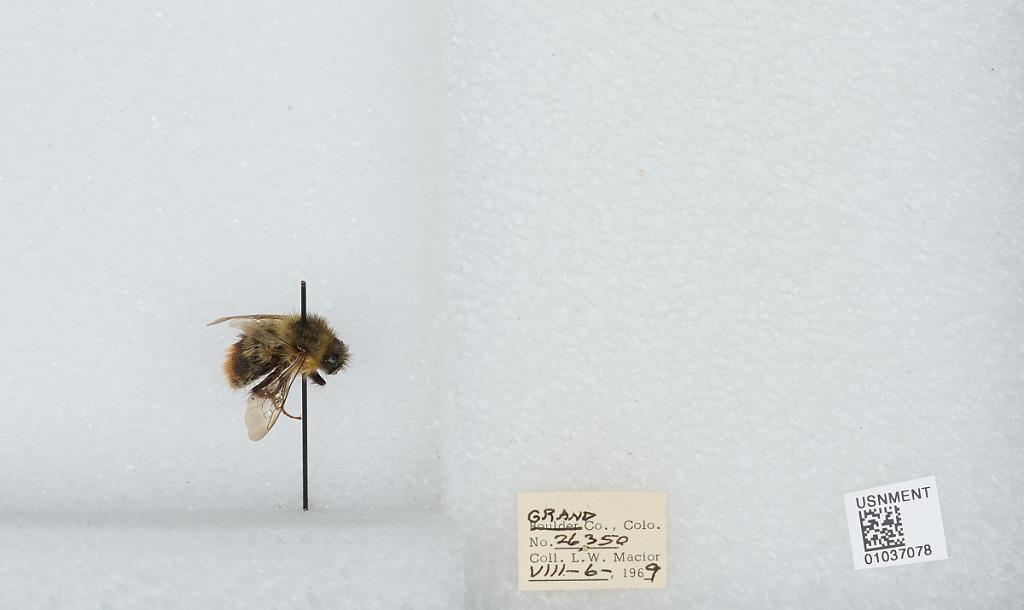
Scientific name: Bombus (Pyrobombus) mixtus Cresson
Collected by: L. Macior
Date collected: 1969-8-6
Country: United States
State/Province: Colorado
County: Grand
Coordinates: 40.1, -106.12